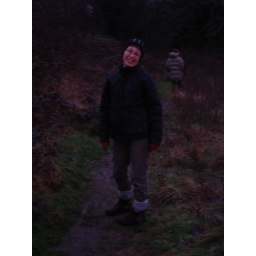
Liz resembles a small boy in her field walking gear. Nice socks over pants Liz!